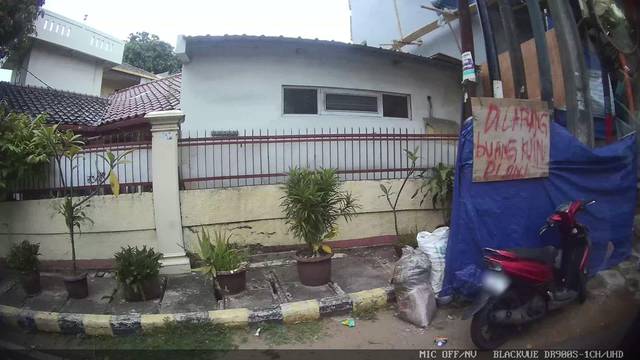
Region: Indonesia
Coordinates: -6.167, 106.855